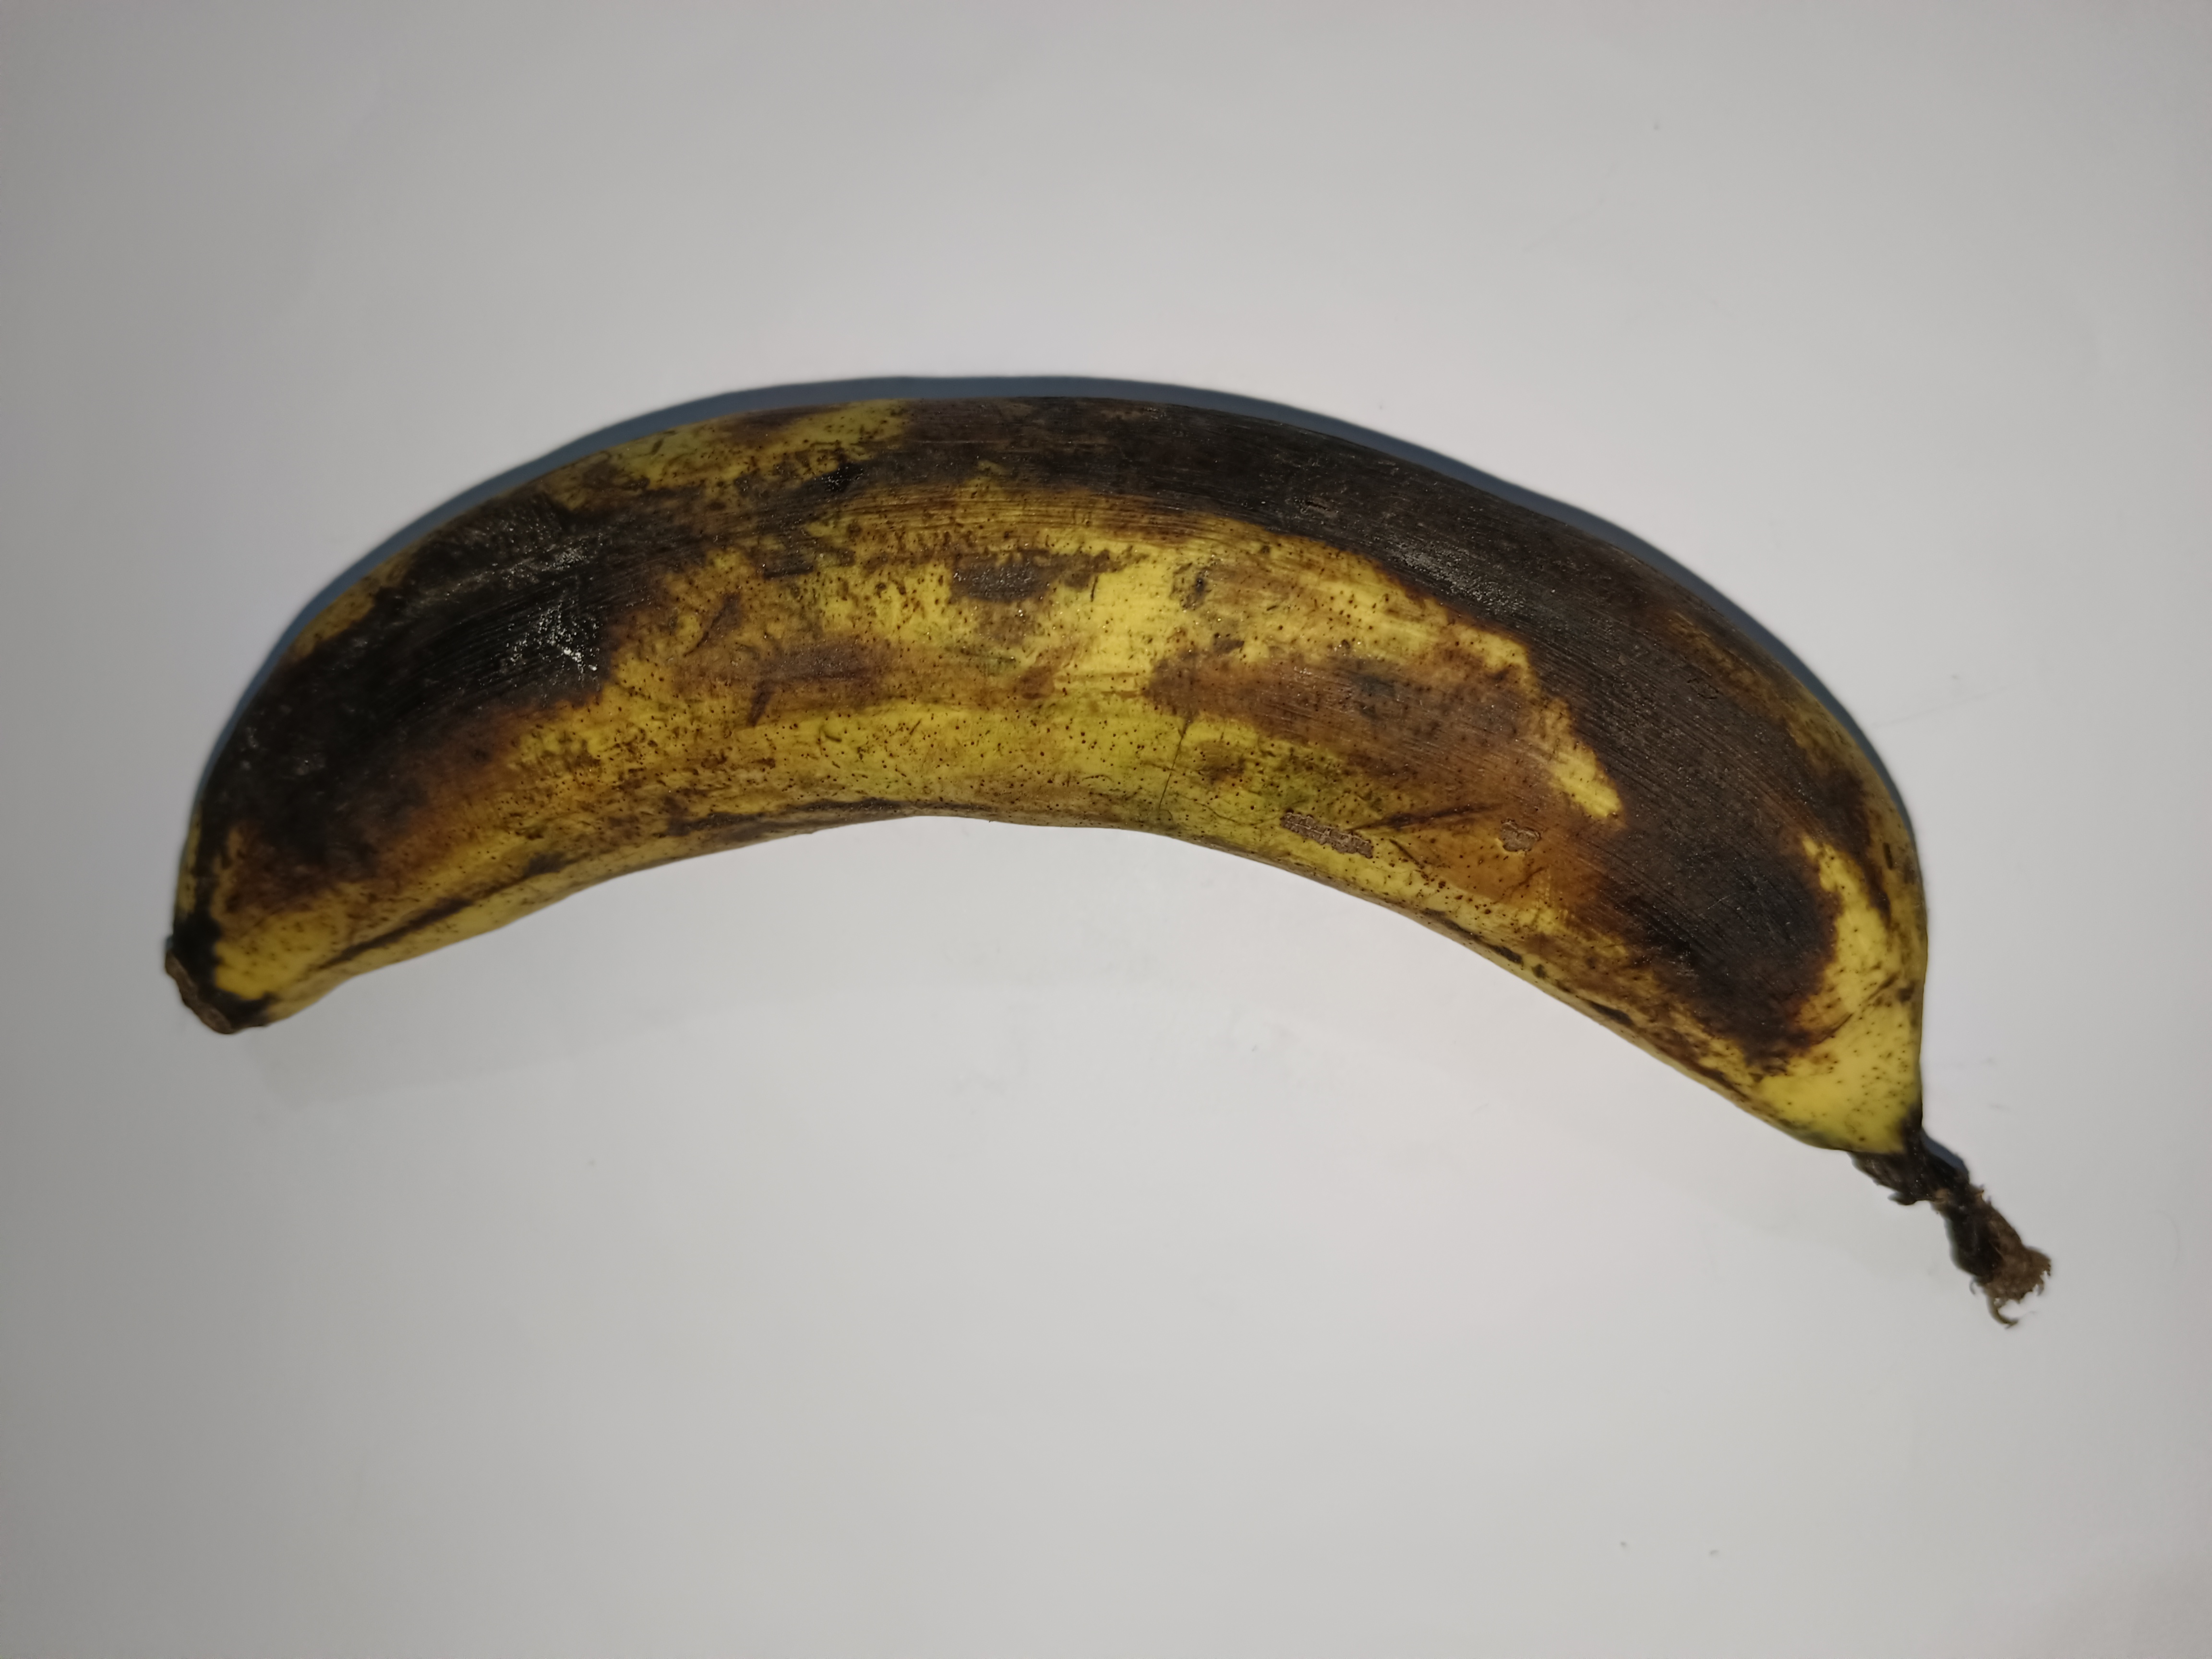
Banana variety: Shagor